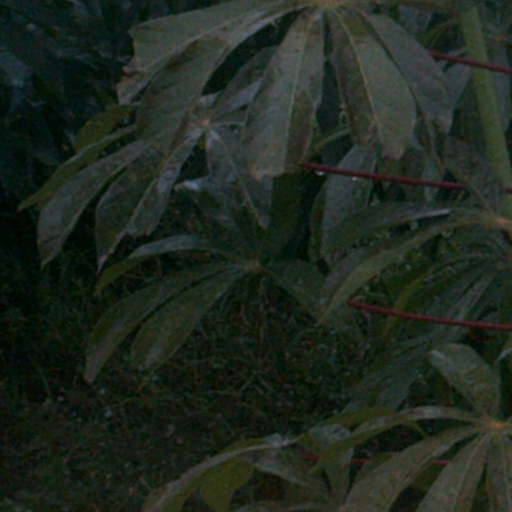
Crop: cassava